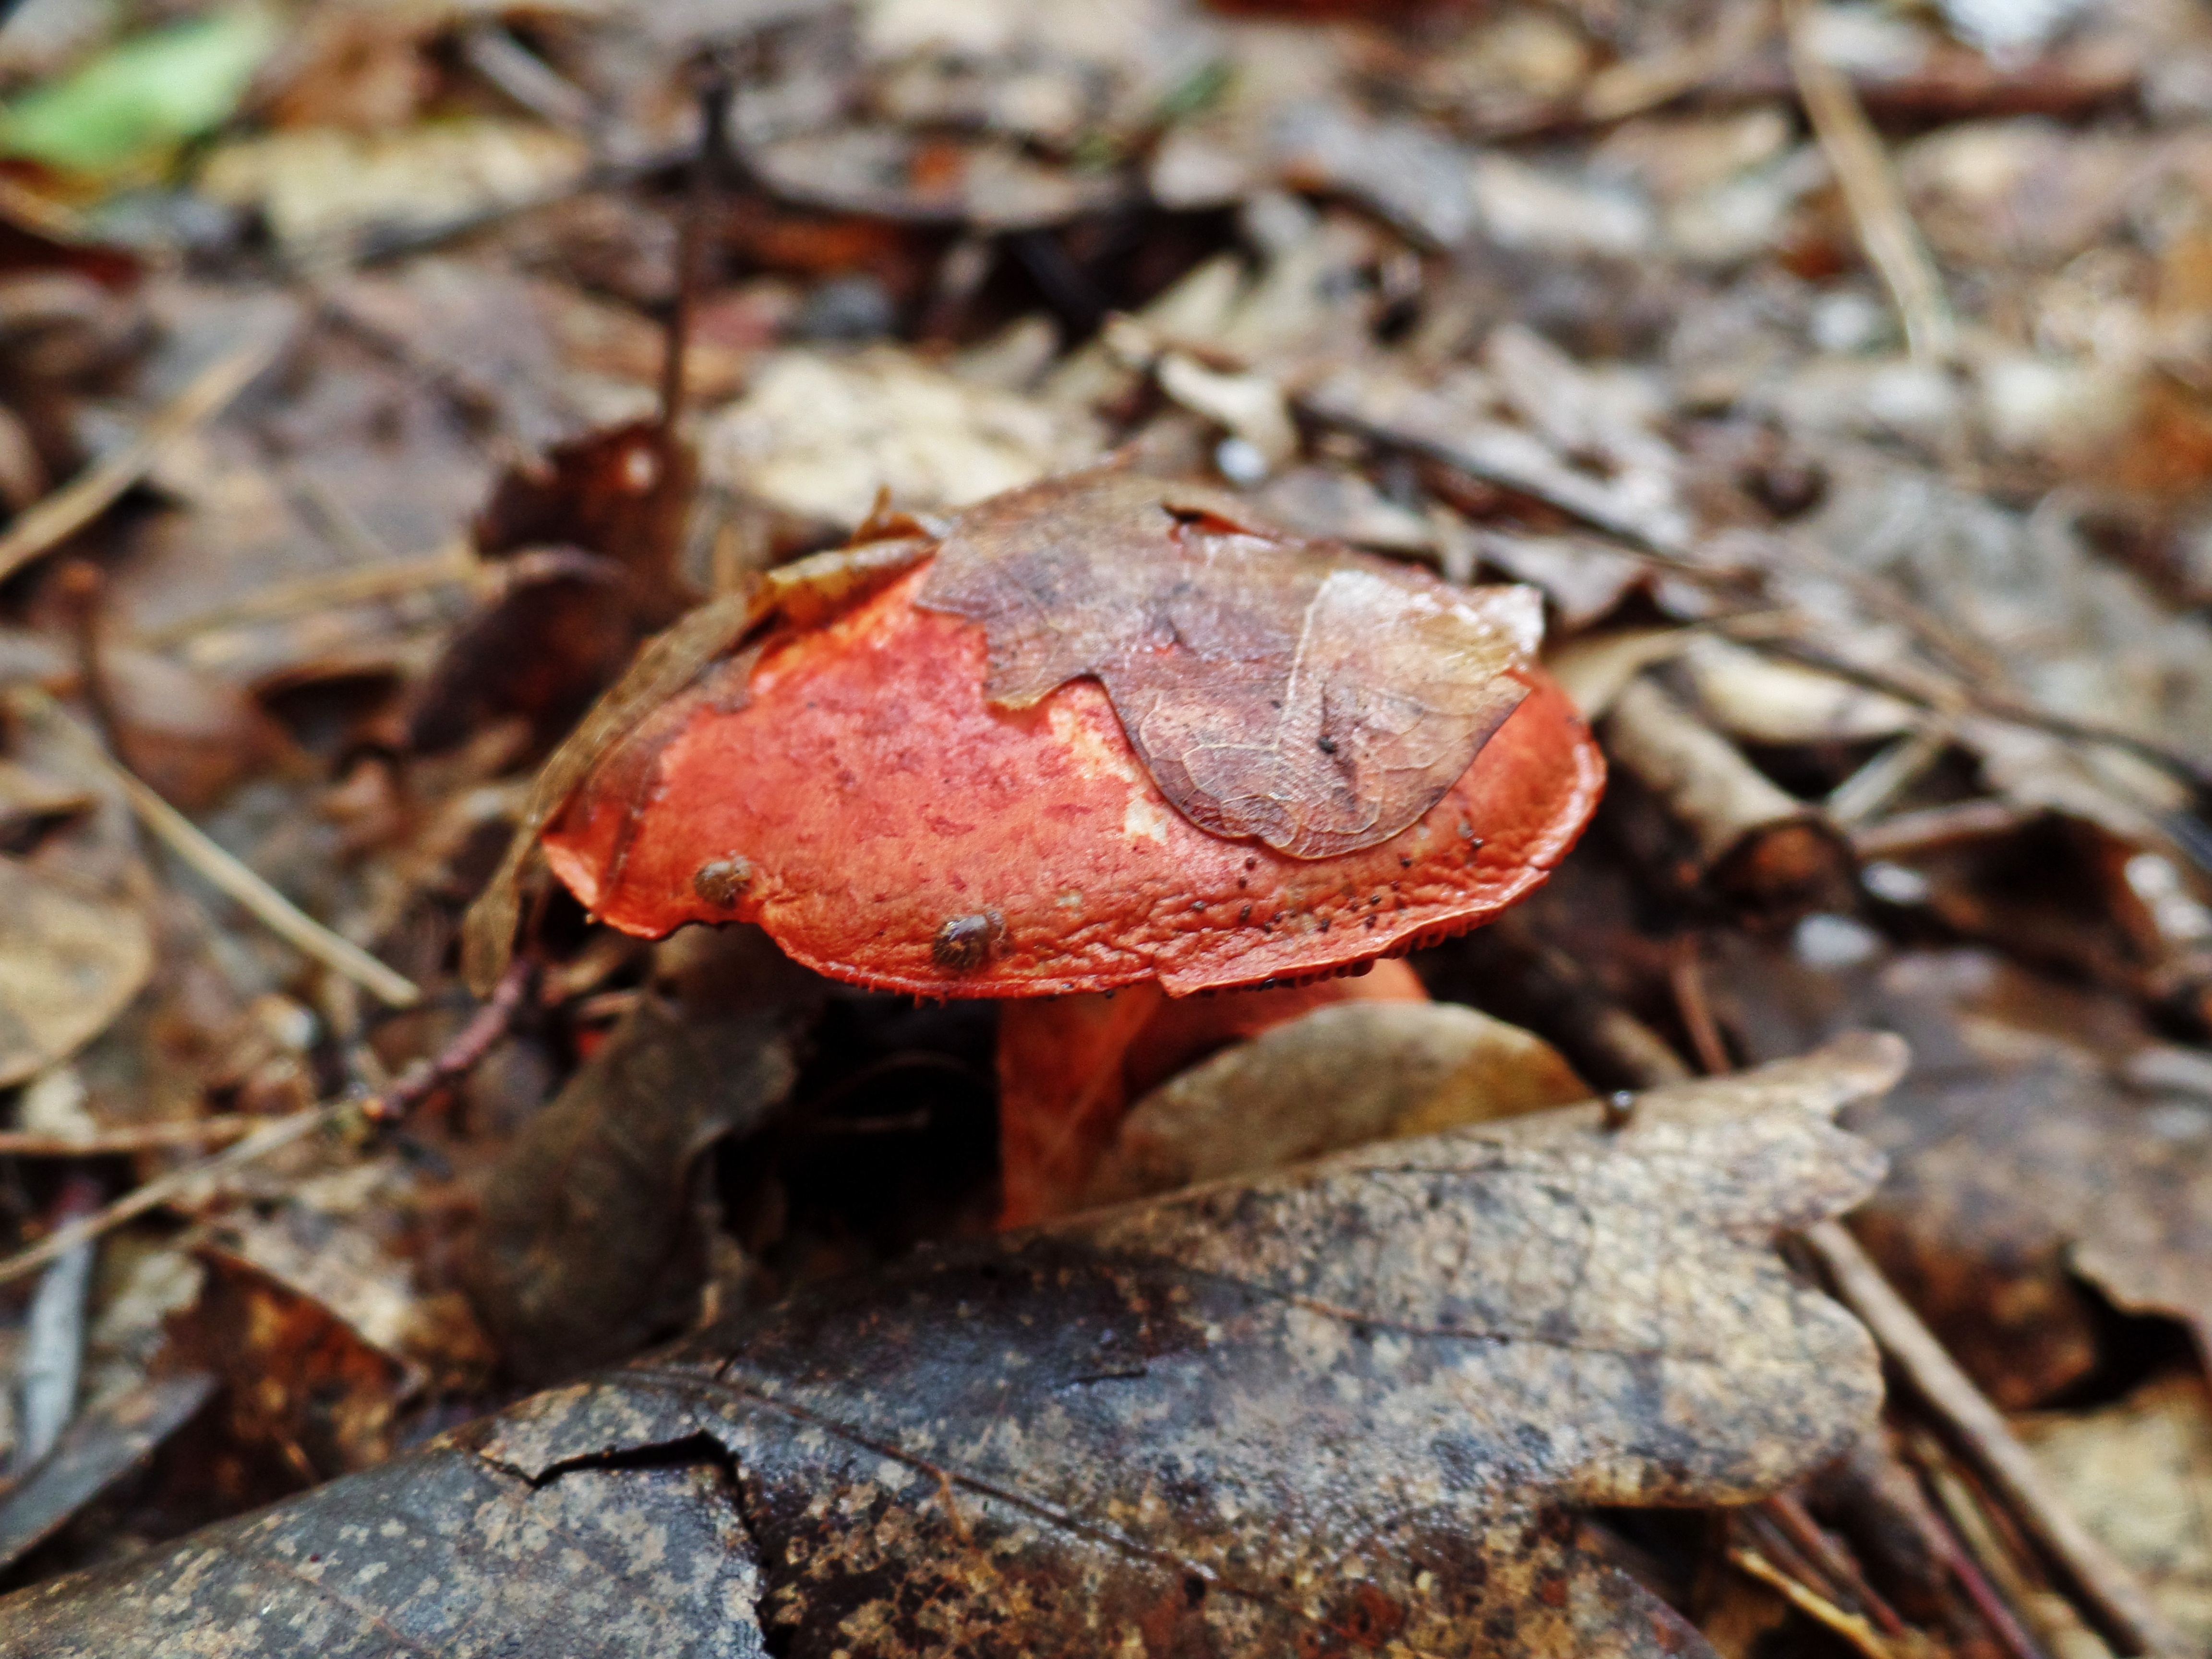
nature, forest, leaf, autumn, soil, mushroom, season, fauna, close up, fungus, toxic, bolete, auriculariales, risk, fungal species, macro photography, edible mushroom, medicinal mushroom, agaricomycetes, penny bun, auriculariaceae